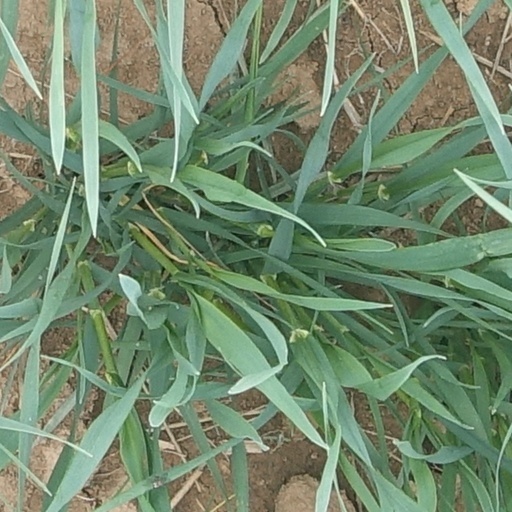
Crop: wheat